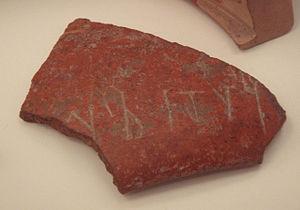
Poterie romaine antique trouvée à Arikamedu, Inde.
Pondichéry ou Puducherry est une ville du Sud-Est de l'Inde, capitale du territoire de Pondichéry et principale ville du district de Pondichéry, enclavée au Tamil Nadu.
Arikamedu est un site archéologique qui fait partie de la commune d'Ariyankuppam située à 4 km au sud de Pondichéry, dans le sud de l'Inde.